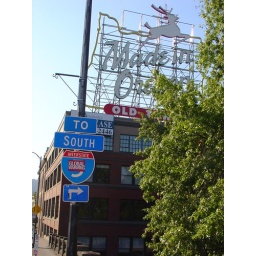
My home state! Typical Portland hippie/green graffiti on the I5 sign in the foreground